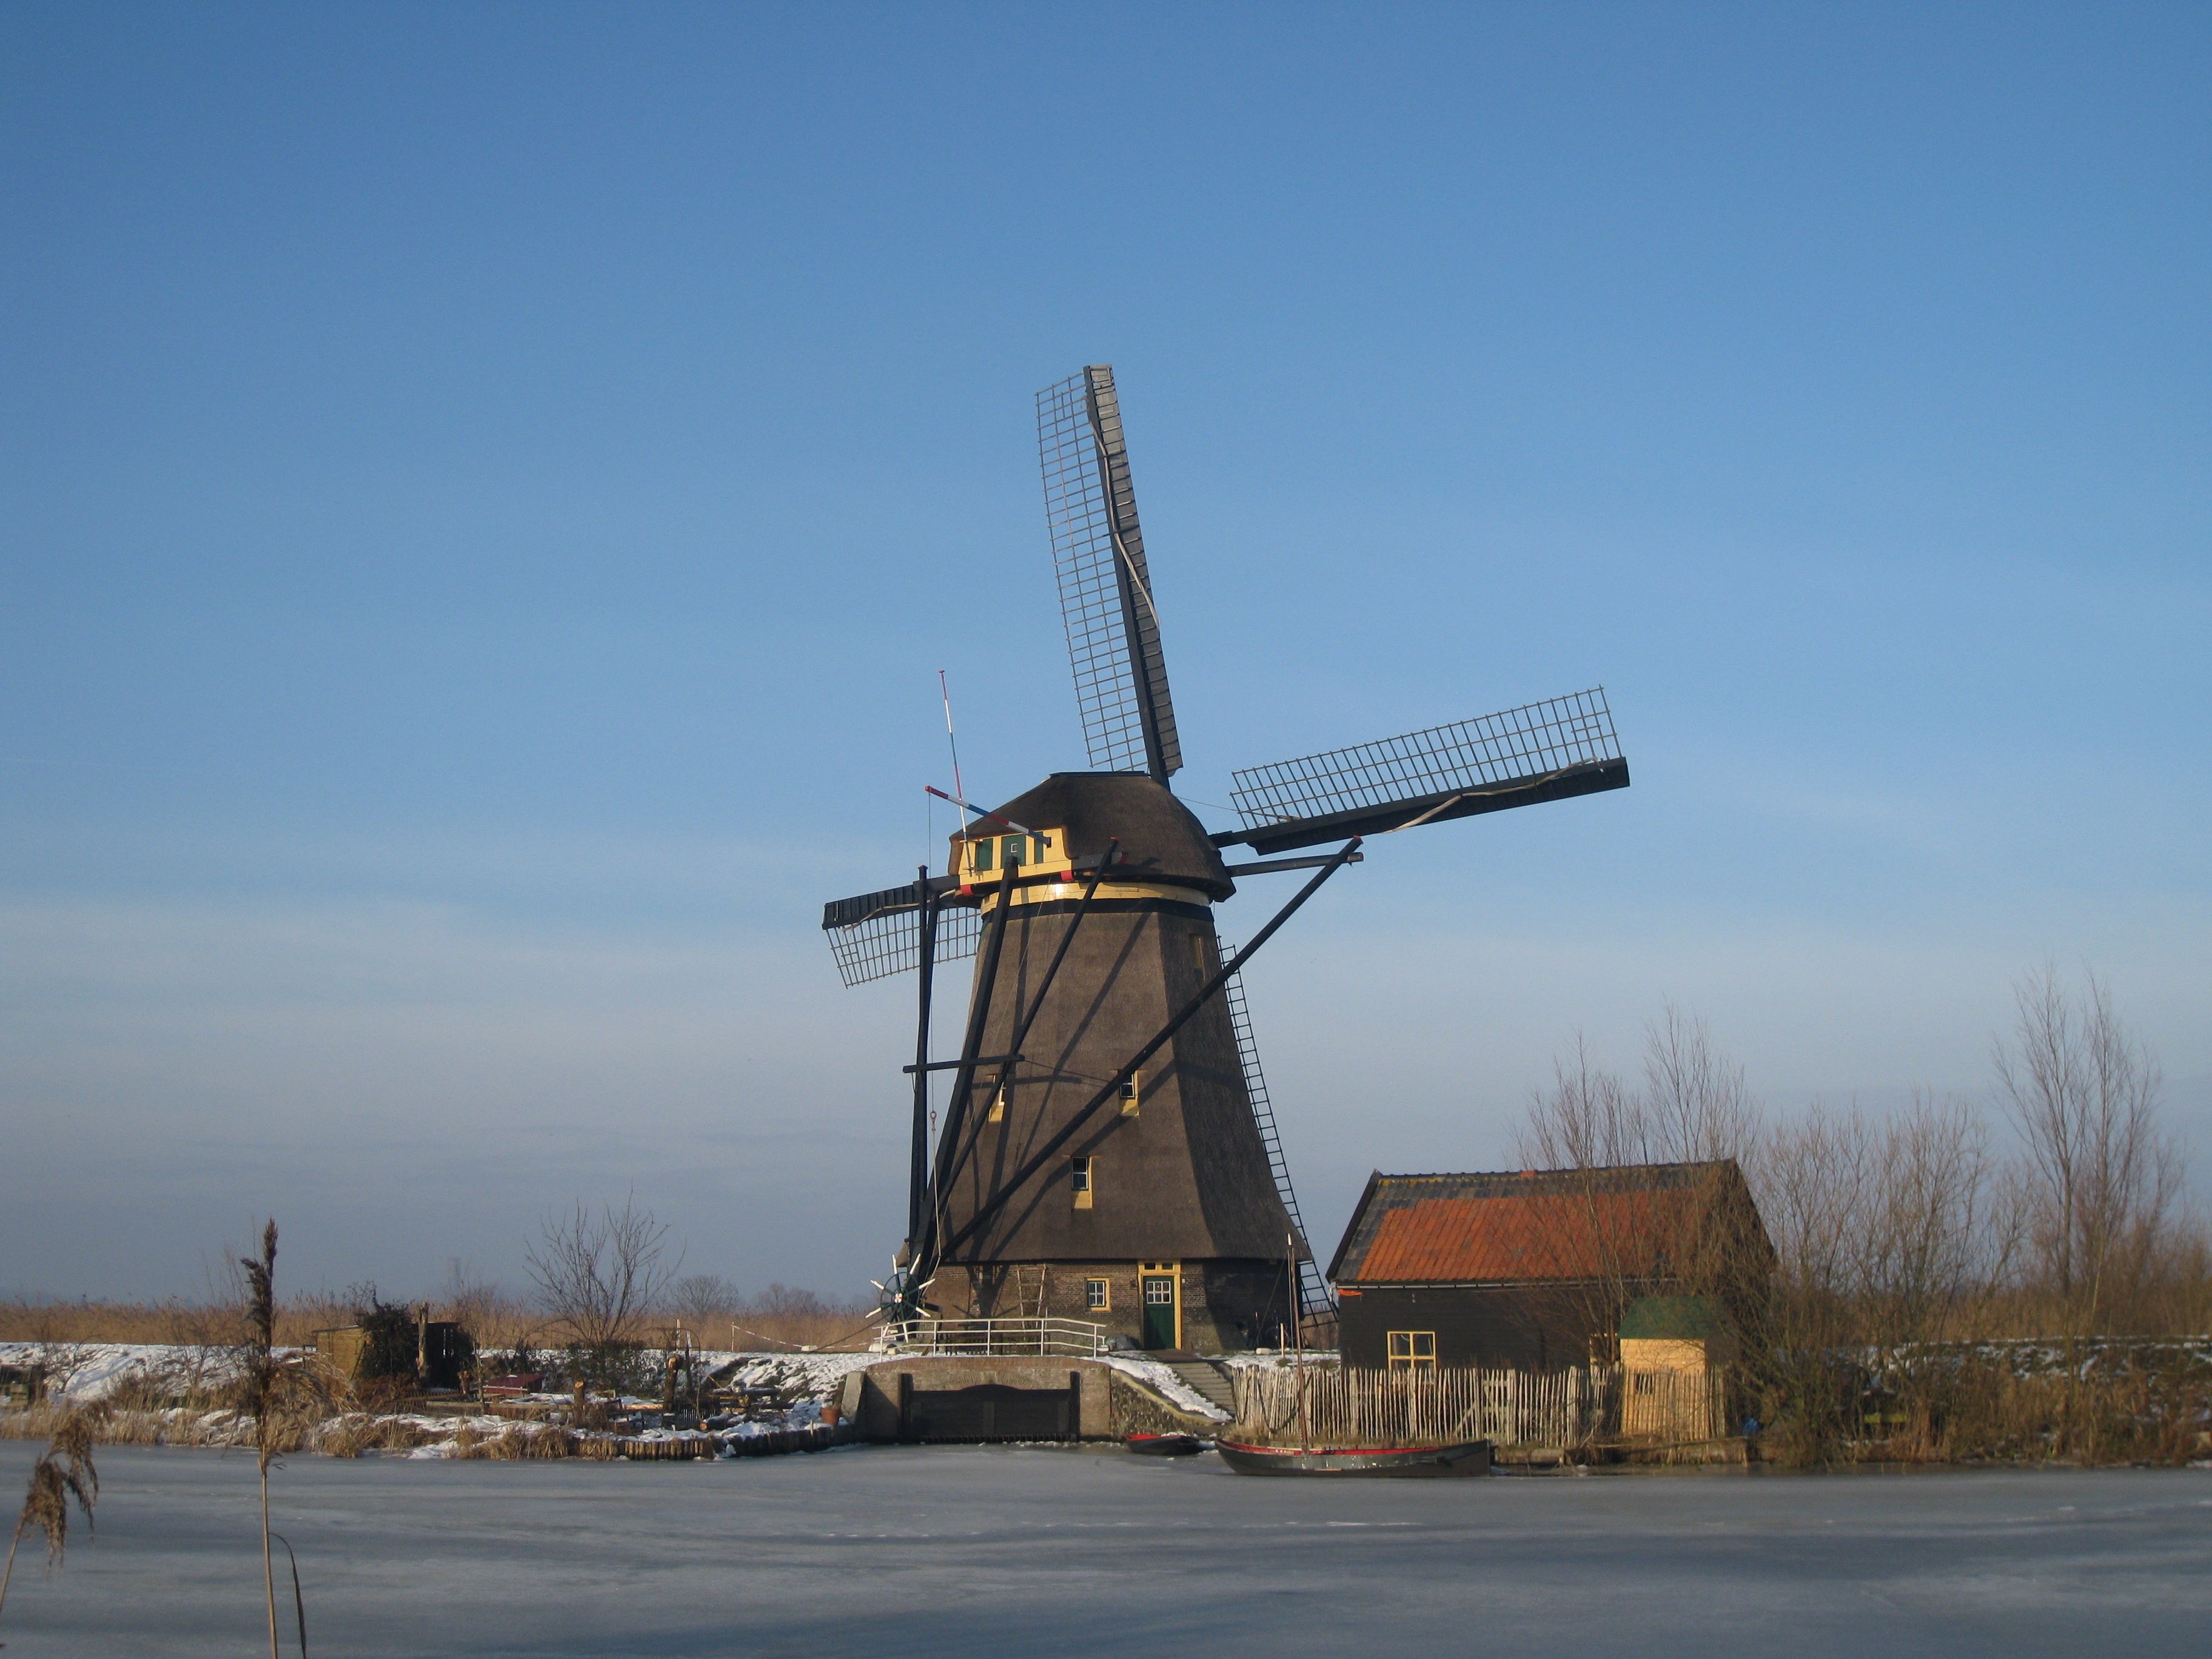
windmill, wind, building, machine, energy, holland, mill, kinderdijk, molina